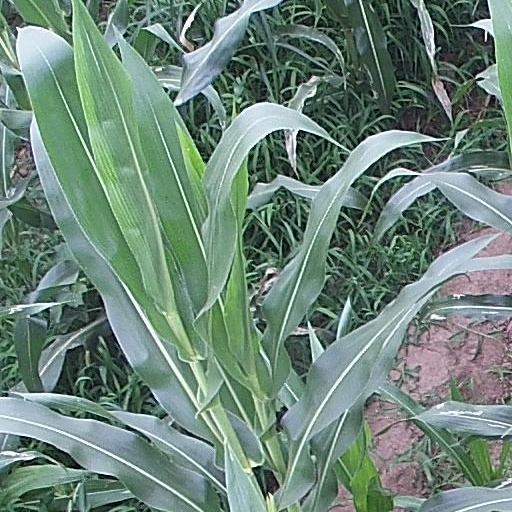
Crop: maize; corn